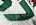
Number: 7